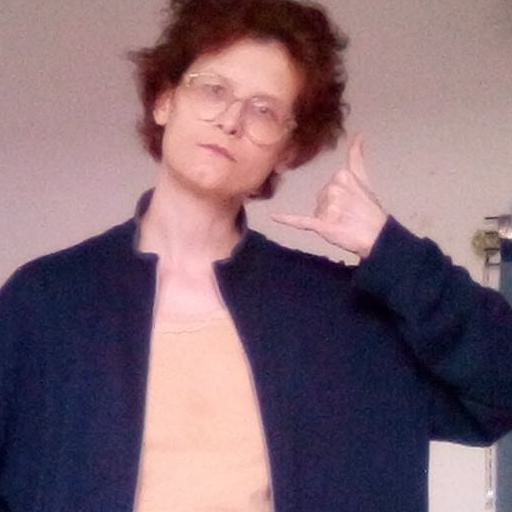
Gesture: call